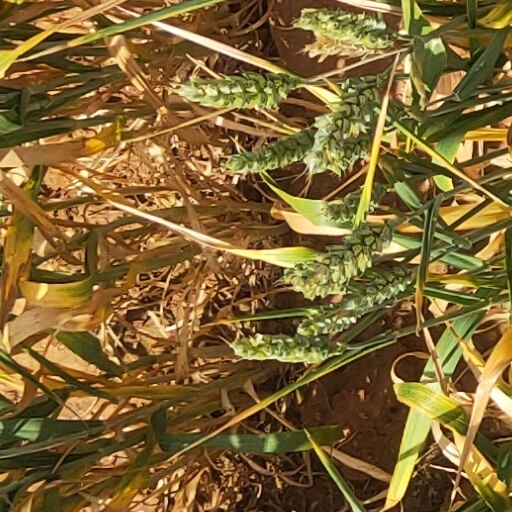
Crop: wheat